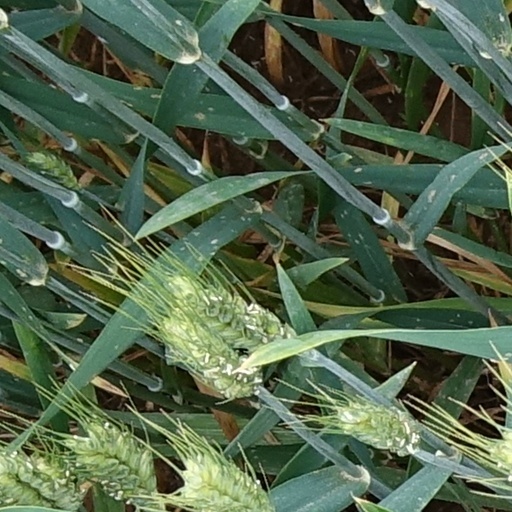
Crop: wheat